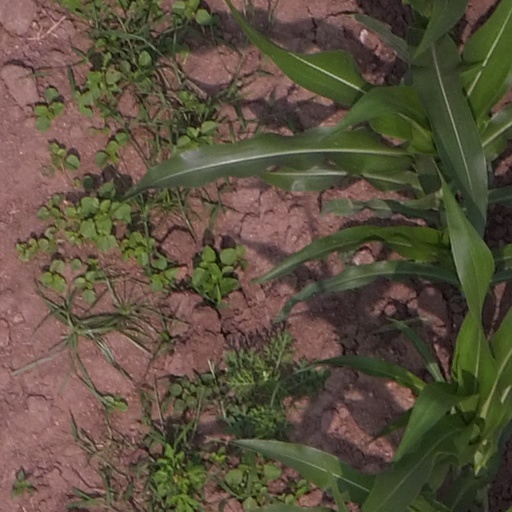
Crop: maize; corn